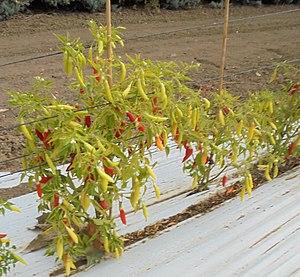
variété de piment, ressources génétiques, INRA Cavaillon
Il existe plusieurs milliers de variétés cultivées de piments et de poivrons dont plus de 2 300 inscrites au catalogue européen des espèces et variétés.